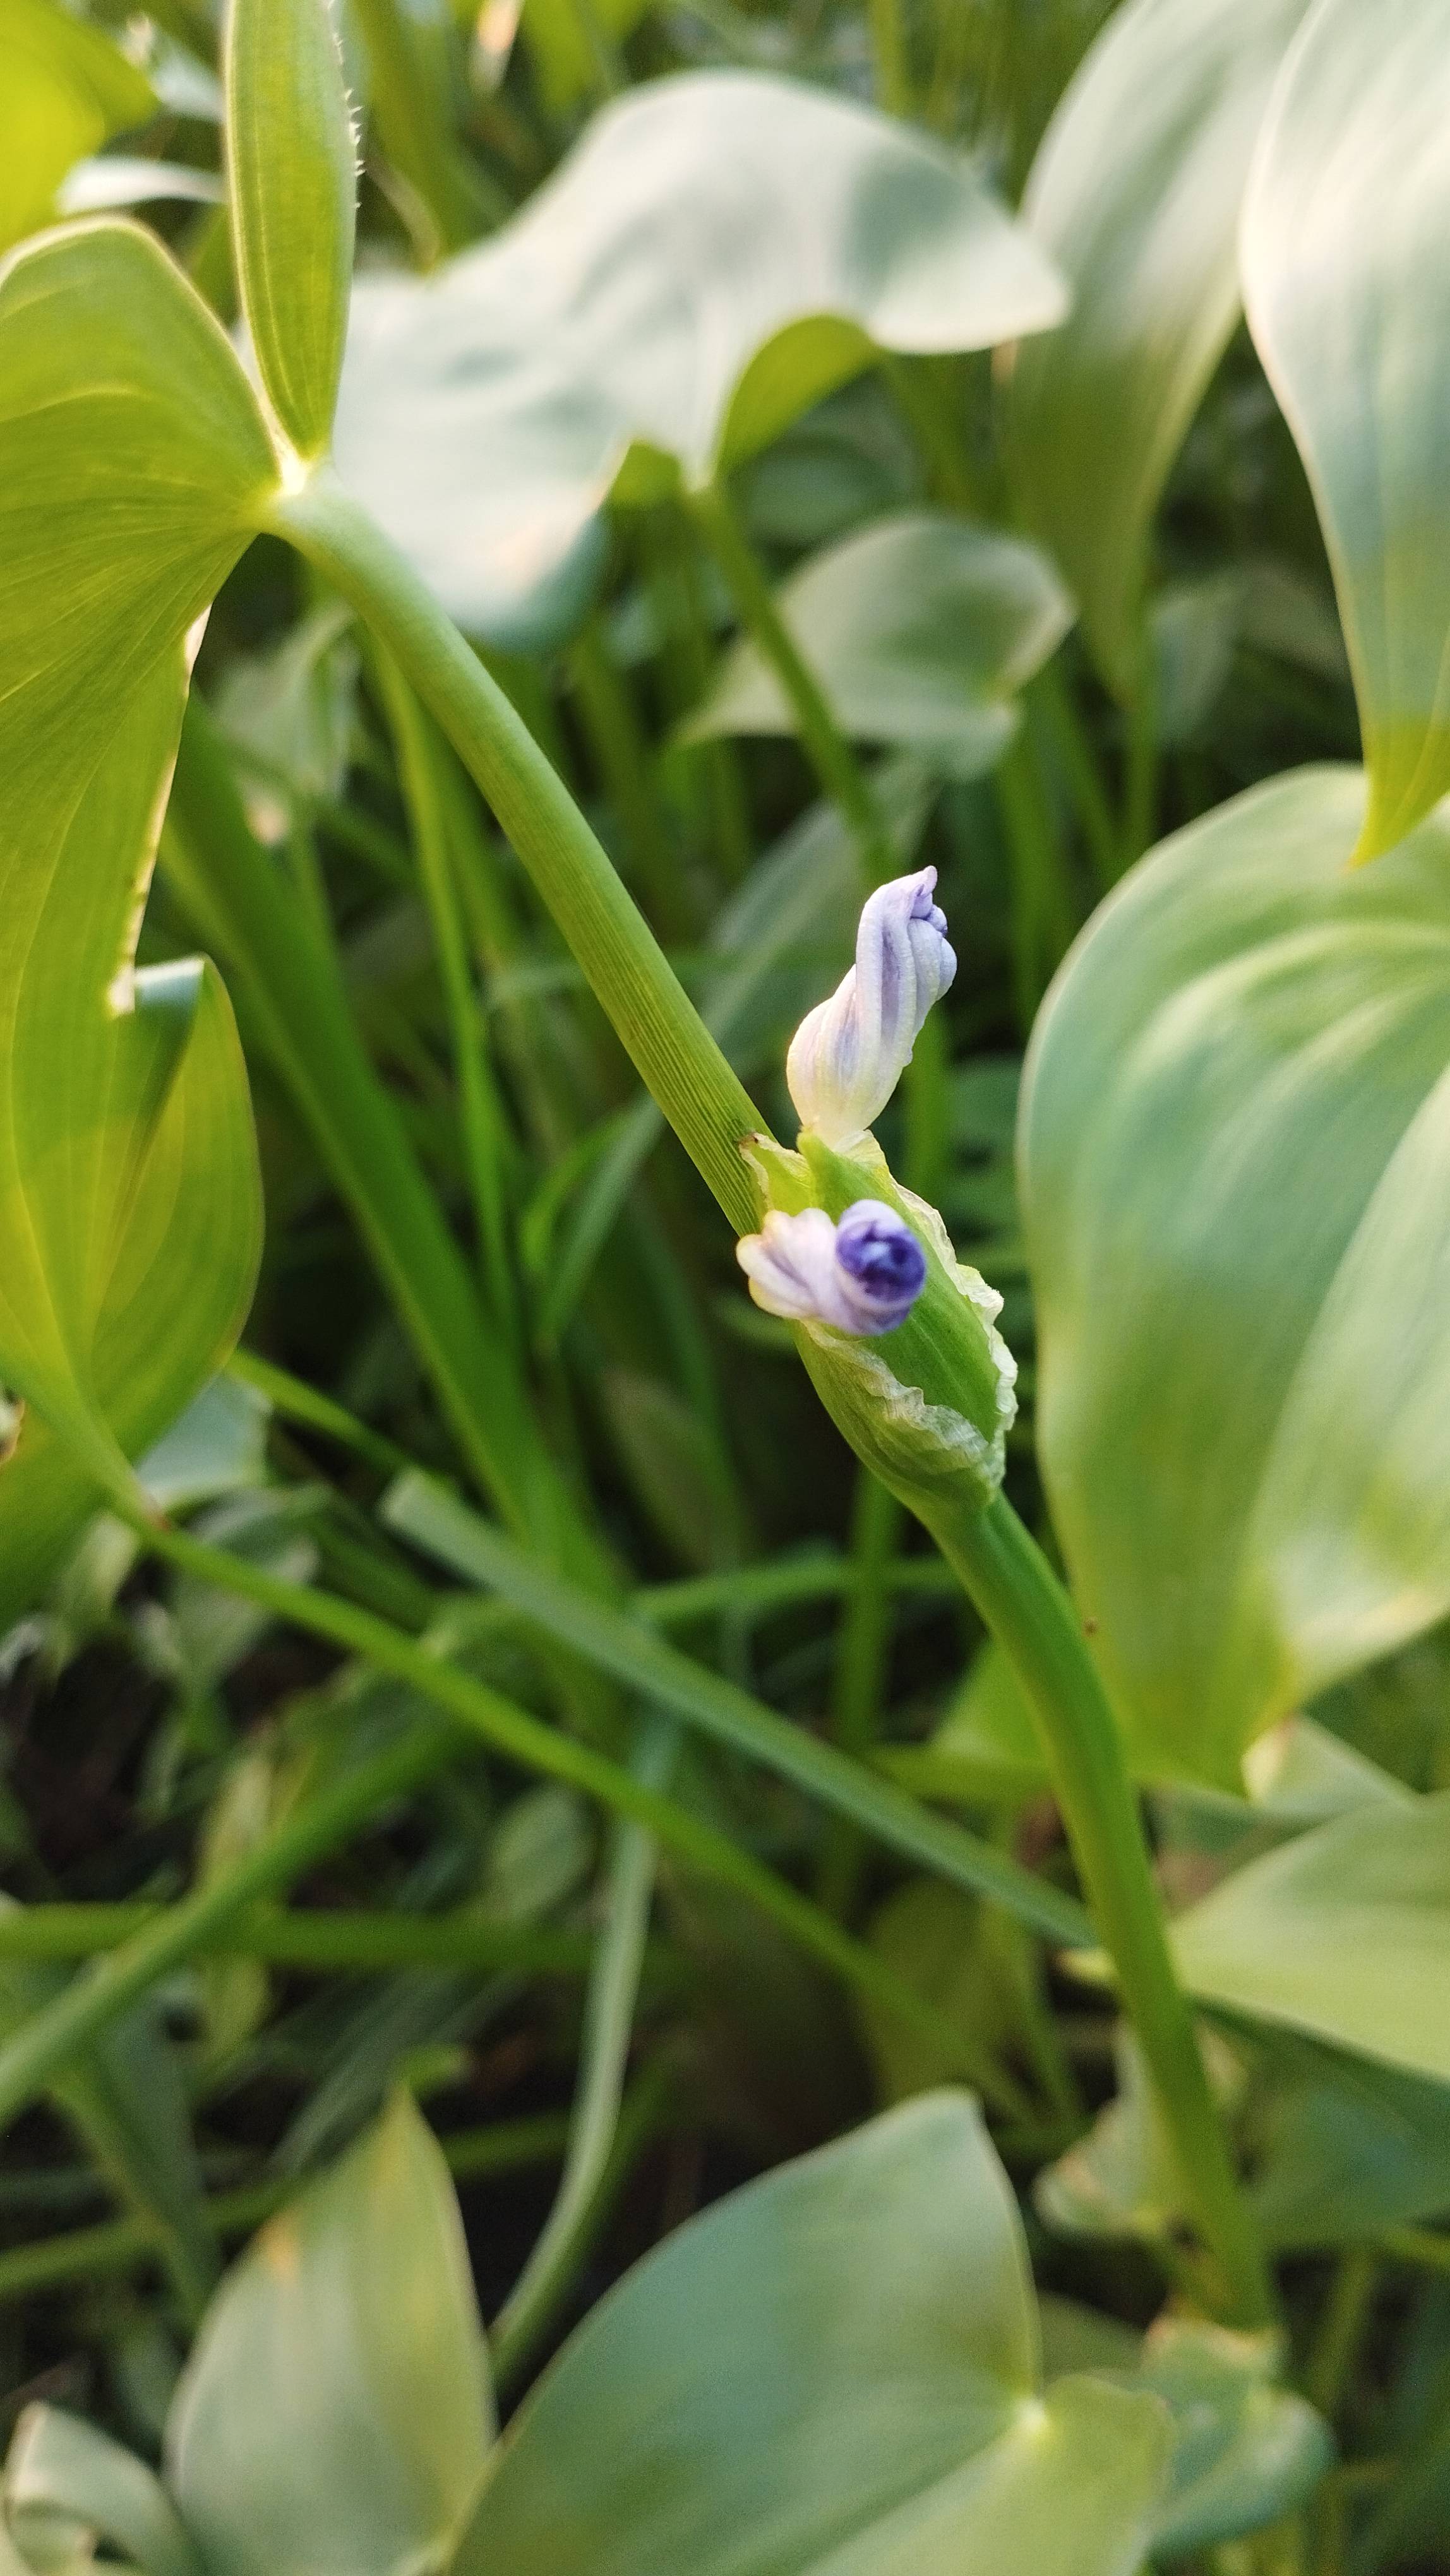
Species: Heartleaf False Pickerelweed (Monochoria korsakowii)